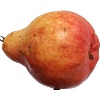
Label: Pear Red 1